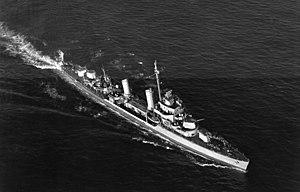
L'USS Baldwin (DD-624) est un destroyer de classe Gleaves en service dans la Marine des États-Unis pendant la Seconde Guerre mondiale. Il fut le seul navire nommé en l'honneur de Charles H. Baldwin, un officier de la guerre de Sécession récipiendaire de la Medal of Honor.